Vienna Symphonic Library

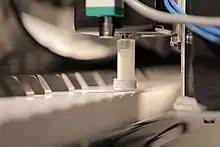
The self-developed "Piano Robot" of the Vienna Symphonic Library.

Since no existing recording studio could guarantee constant acoustic conditions for recording orchestral samples, the company designed and built a custom recording facility; the so-called "Silent Stage." It was located in Ebreichsdorf, a village near Vienna, in Lower Austria. Until the end of 2016, Tucmandl invited singers, musicians, ensembles, orchestras there and samples were recorded almost daily under the artistic direction of Michael Hula. Tucmandl always played the cello himself.